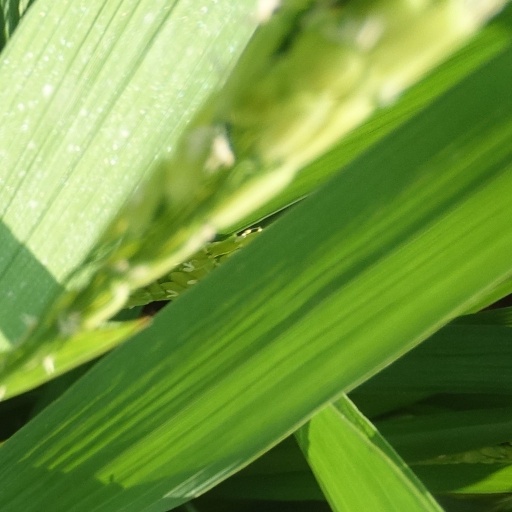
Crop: rice